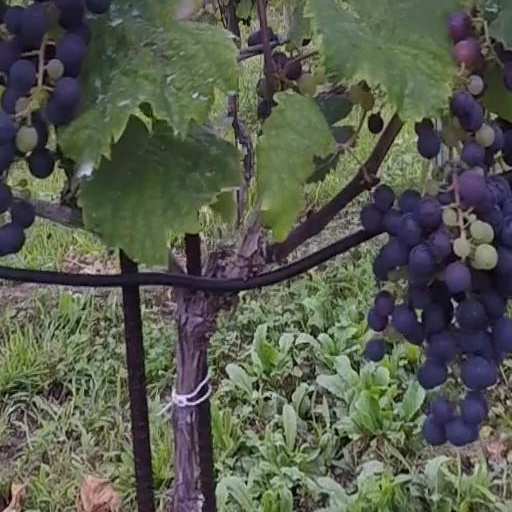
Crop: grape